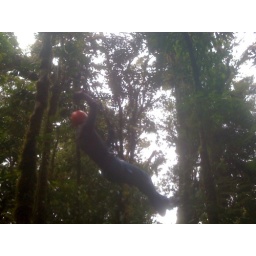
Zip lining in Monteverde cloud forest (costa rica)